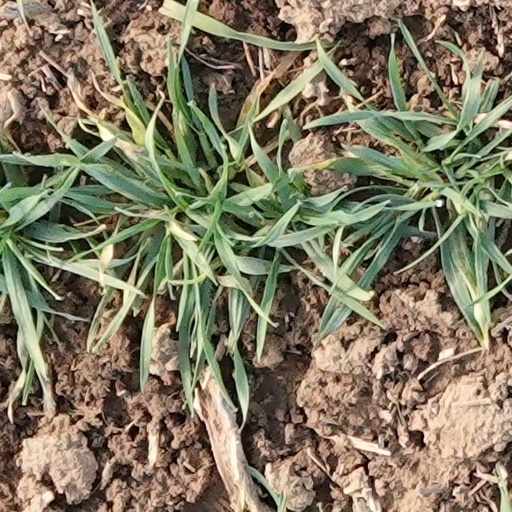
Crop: wheat